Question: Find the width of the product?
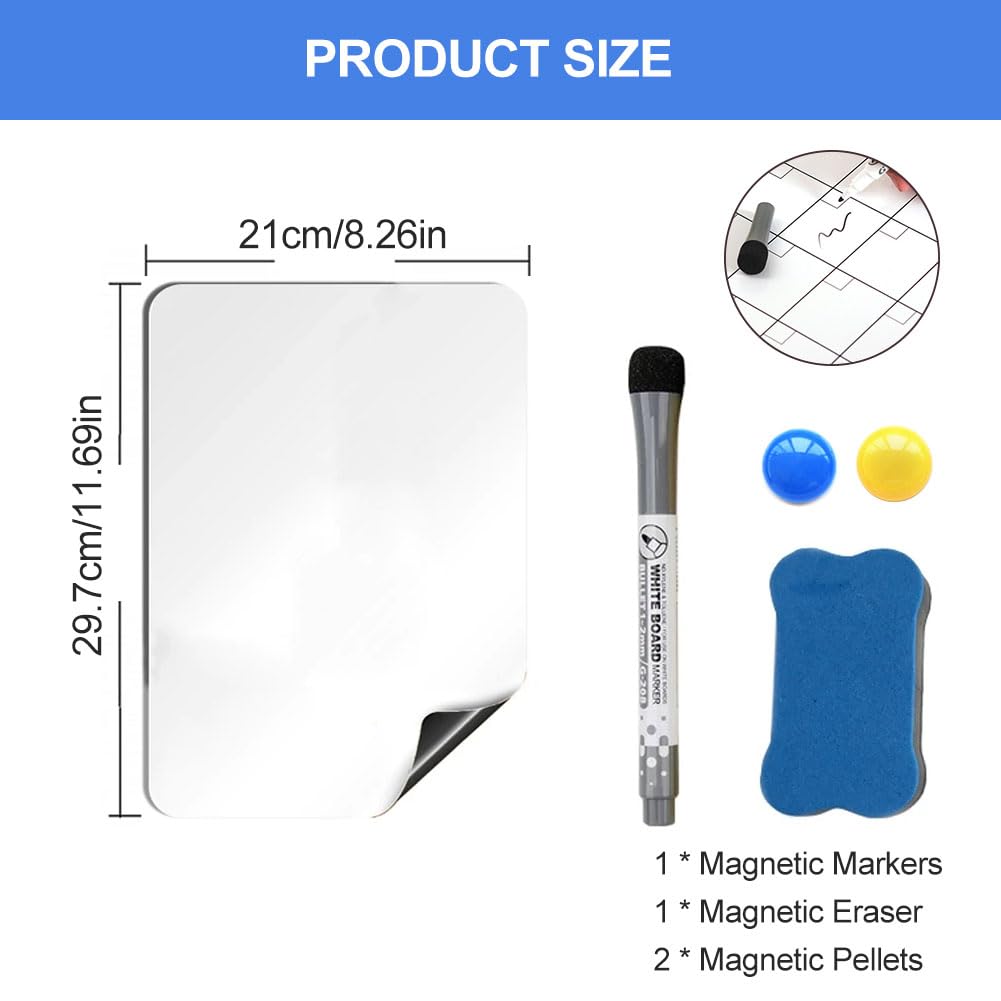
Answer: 21.0 centimetre